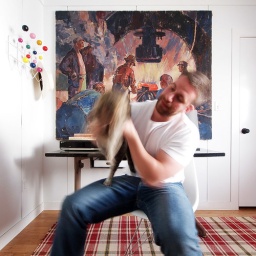
The cat refusing to participate in what could have been a totally cute photo